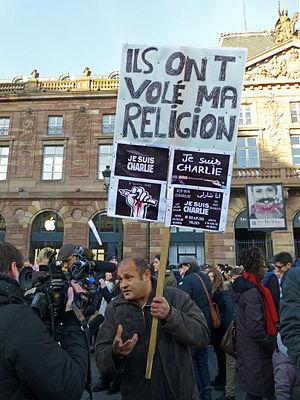
Strasbourg, place Kléber
Les manifestations des 10 et 11 janvier 2015, également appelées « marches républicaines », sont un ensemble de rassemblements qui se déroulent sur le territoire français en réaction aux attentats djihadistes des 7, 8 et 9 janvier 2015 — dont les principaux sont l'attaque contre la rédaction du journal Charlie Hebdo et la prise d'otages dans un supermarché casher — qui ont coûté la vie à dix-sept personnes. À la suite du retentissement considérable de ces événements, aussi bien en France qu'à l'étranger, quarante-quatre dirigeants de divers pays participent au cortège parisien du 11 janvier 2015, tandis qu'au moins 265 villes françaises dénombrent au moins 1 000 personnes à leur manifestation, selon un décompte du journal Le Monde.